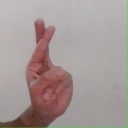
अक्षर: र